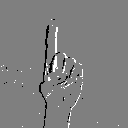
ASL letter: z